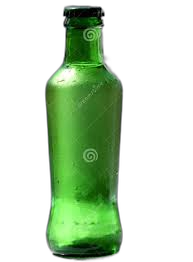
Waste category: glass